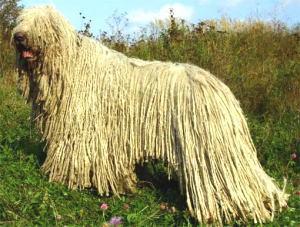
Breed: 318-n000115-komondor